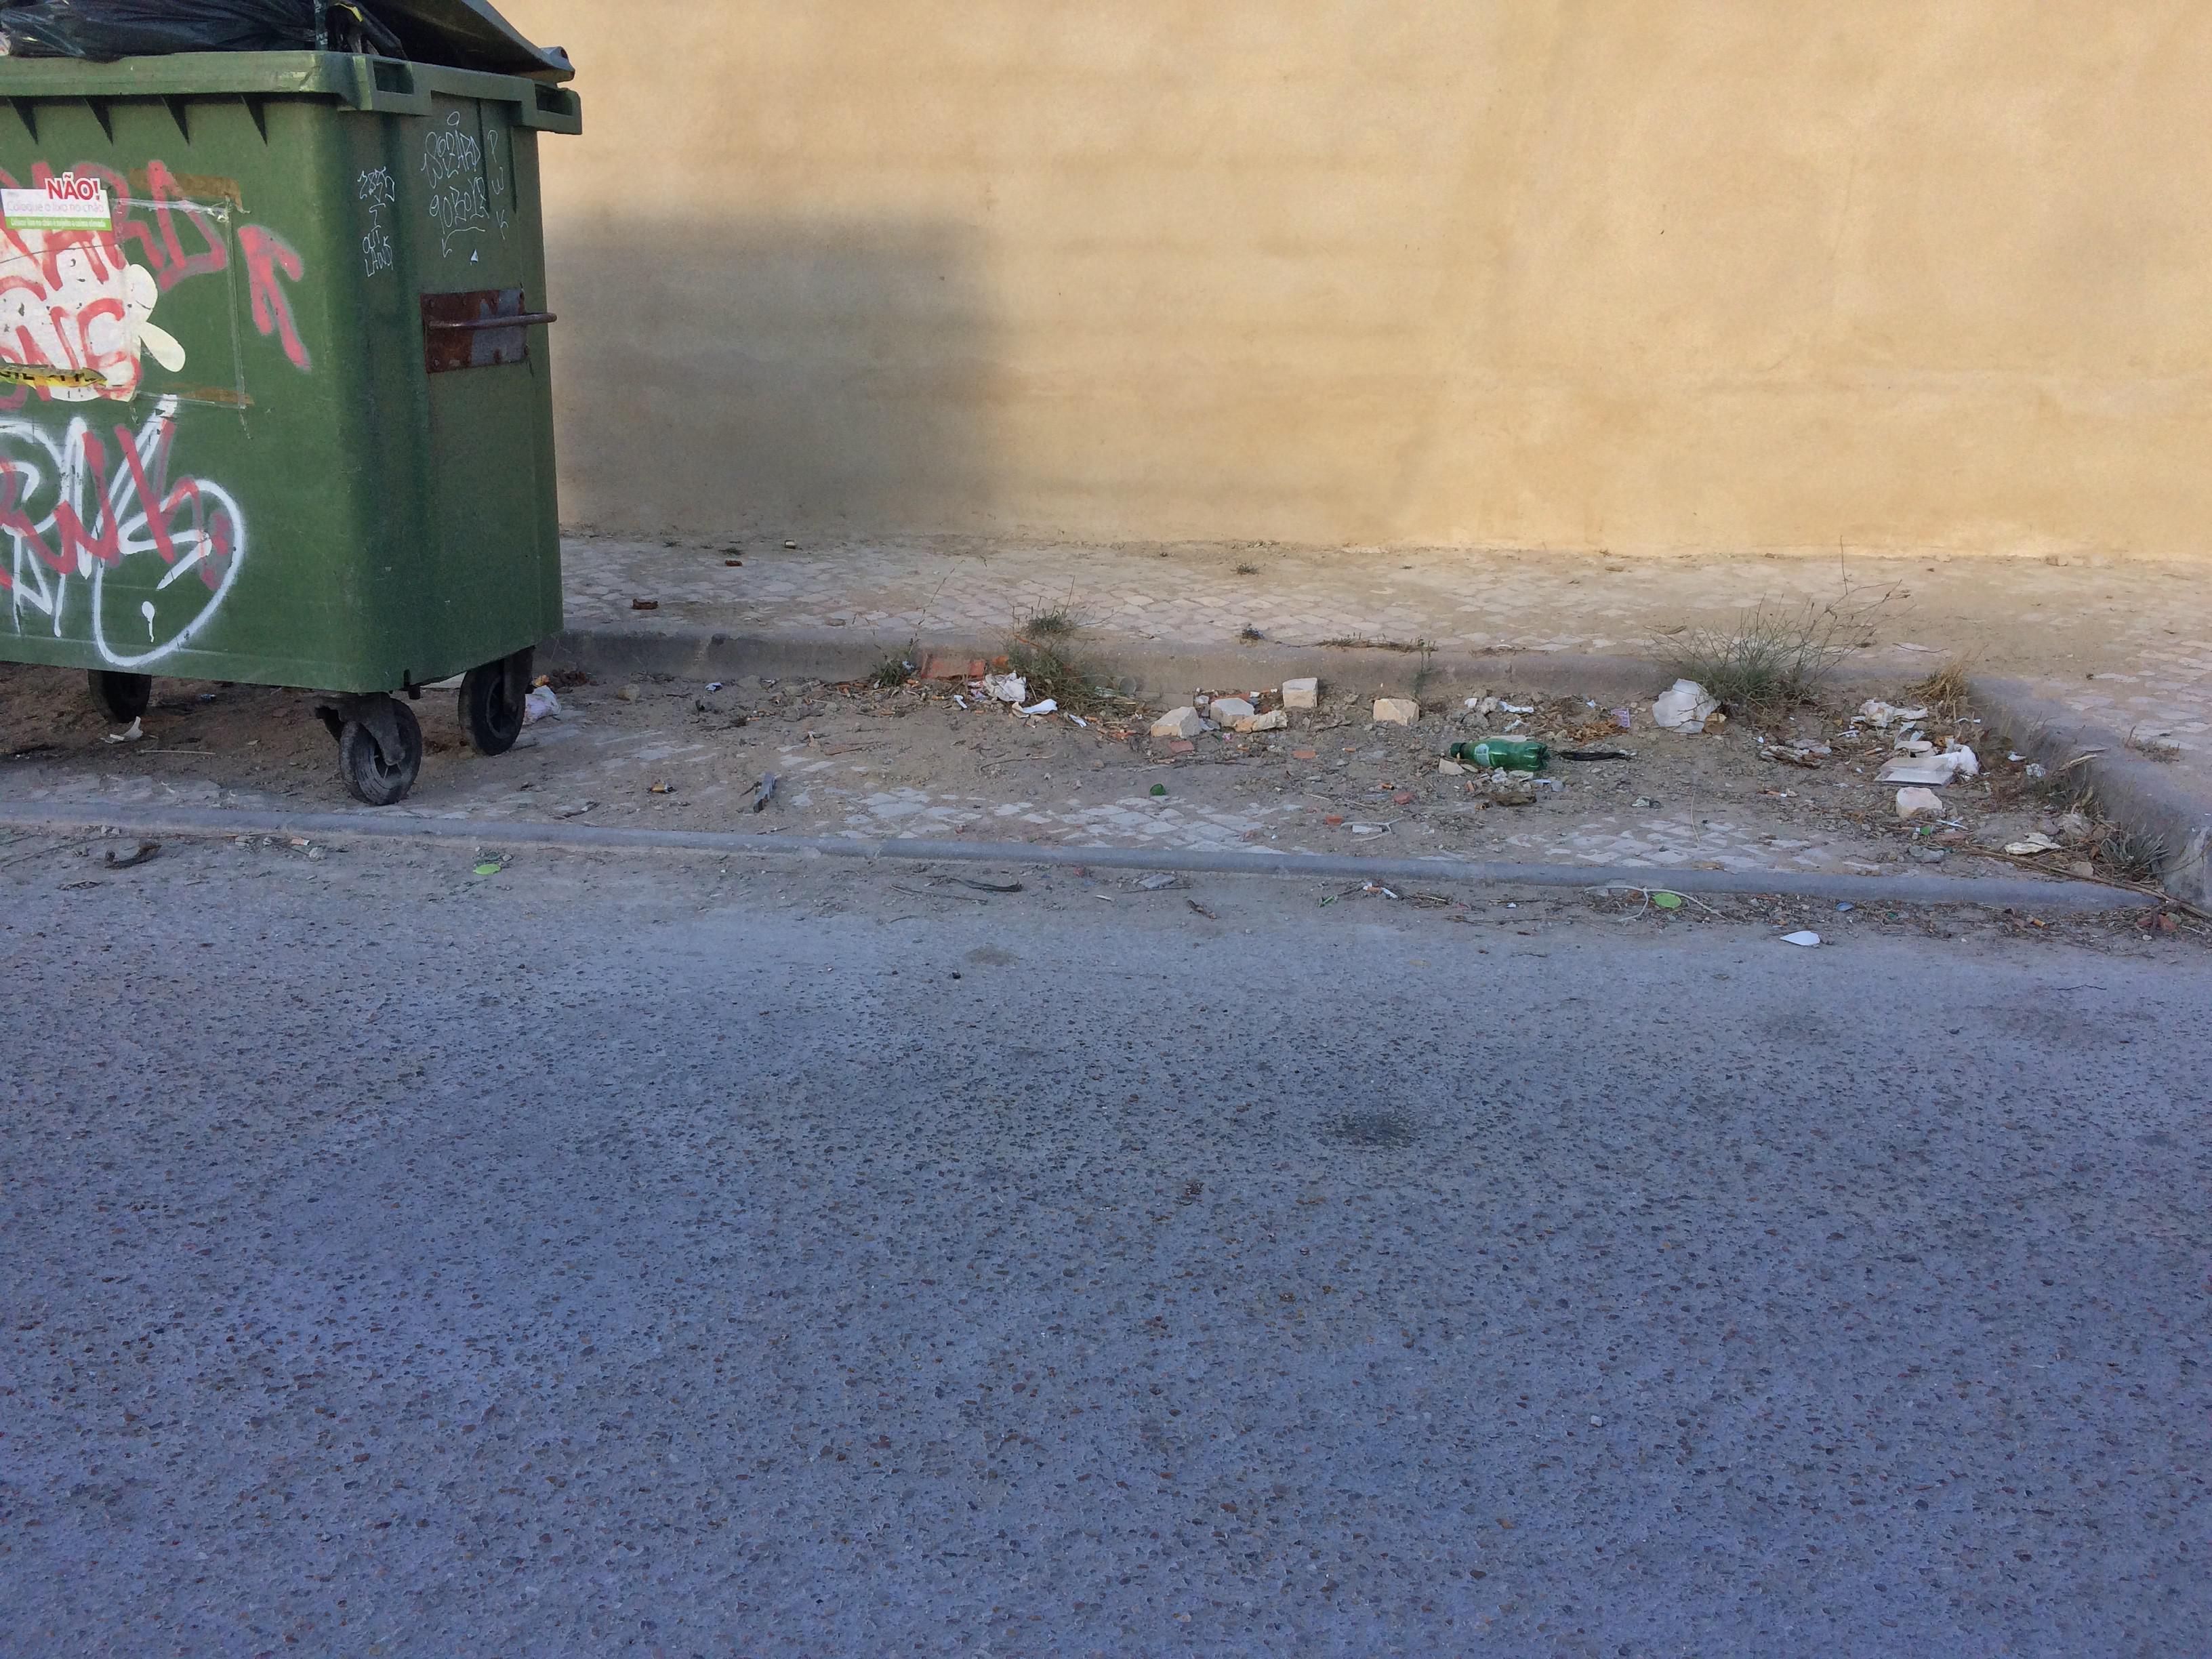
Object: Garbage bag (Plastic bag & wrapper)

Object: Clear plastic bottle (Bottle)

Object: Cigarette (Cigarette)

Object: Other plastic (Other plastic)

Object: Other plastic (Other plastic)

Object: Cigarette (Cigarette)

Object: Unlabeled litter (Unlabeled litter)

Object: Normal paper (Paper)

Object: Normal paper (Paper)

Object: Unlabeled litter (Unlabeled litter)

Object: Cigarette (Cigarette)

Object: Cigarette (Cigarette)

Object: Other plastic (Other plastic)

Object: Cigarette (Cigarette)

Object: Unlabeled litter (Unlabeled litter)

Object: Other plastic container (Plastic container)

Object: Unlabeled litter (Unlabeled litter)

Object: Unlabeled litter (Unlabeled litter)

Object: Unlabeled litter (Unlabeled litter)

Object: Unlabeled litter (Unlabeled litter)

Object: Broken glass (Broken glass)

Object: Unlabeled litter (Unlabeled litter)